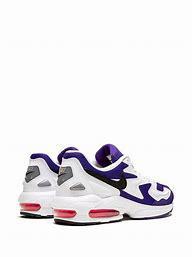
Brand: Nike
Model: Air MAX2 Light